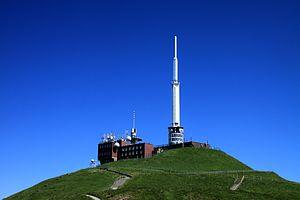
Le pylône TDF au sommet du Puy de Dôme.
Le site d'émission du puy de Dôme est une installation servant à la diffusion de la télévision, de la radio FM et possédant quelques relais pour la téléphonie mobile et d'autres transmissions. Il est situé sur l'ancien volcan d'Auvergne et couvre une grande partie de la région dont Clermont-Ferrand. Il est exploité par l'opérateur TDF et se compose d'une tour hertzienne mesurant presque 100 mètres de haut. Ce site a été fondé en 1956.
Le puy de Dôme est un volcan endormi de la chaîne des Puys, dans le Massif central. Il se trouve à une quinzaine de kilomètres de Clermont-Ferrand et a donné son nom au département du Puy-de-Dôme.